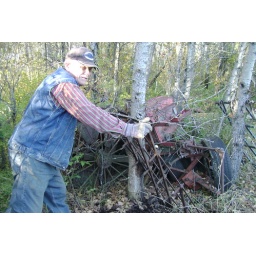
Dad is beginning his fence building by digging out as many harrows as possible for his project....